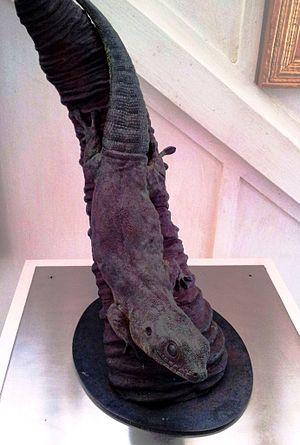
Phelsuma gigas est une espèce éteinte de geckos de la famille des Gekkonidae.